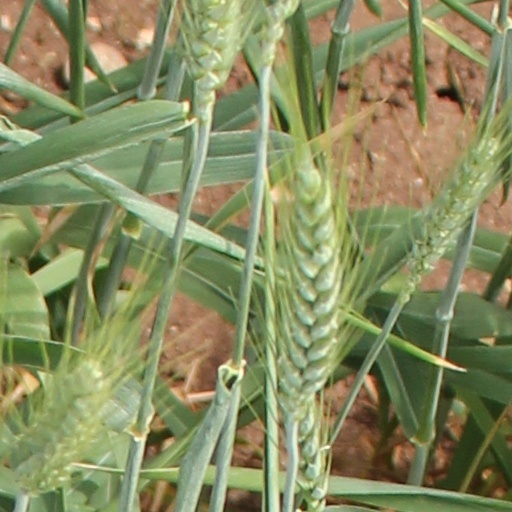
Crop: wheat